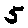
Label: 5